Natalie Clifford Barney

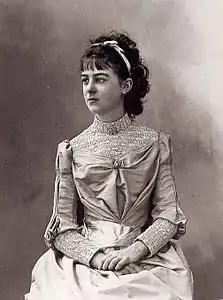
Élisabeth de Gramont in 1889

For over 60 years, Barney hosted a literary salon, first in Neuilly but mostly at her home at 20, Rue Jacob, in Paris. Her salon was a weekly, Friday gathering at which people met to socialize and discuss literature, art, music and any other topic of interest. Though she hosted some of the most prominent male writers of her time, Barney strove to shed light on female writers and their work.